Topical glucocorticoids

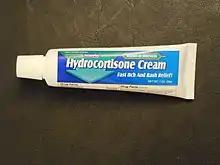
Hydrocortisone cream is a type of topical glucocorticoid that is commonly found on the market.

Topical glucocorticoids are indicated for the treatment of a variety of skin conditions: